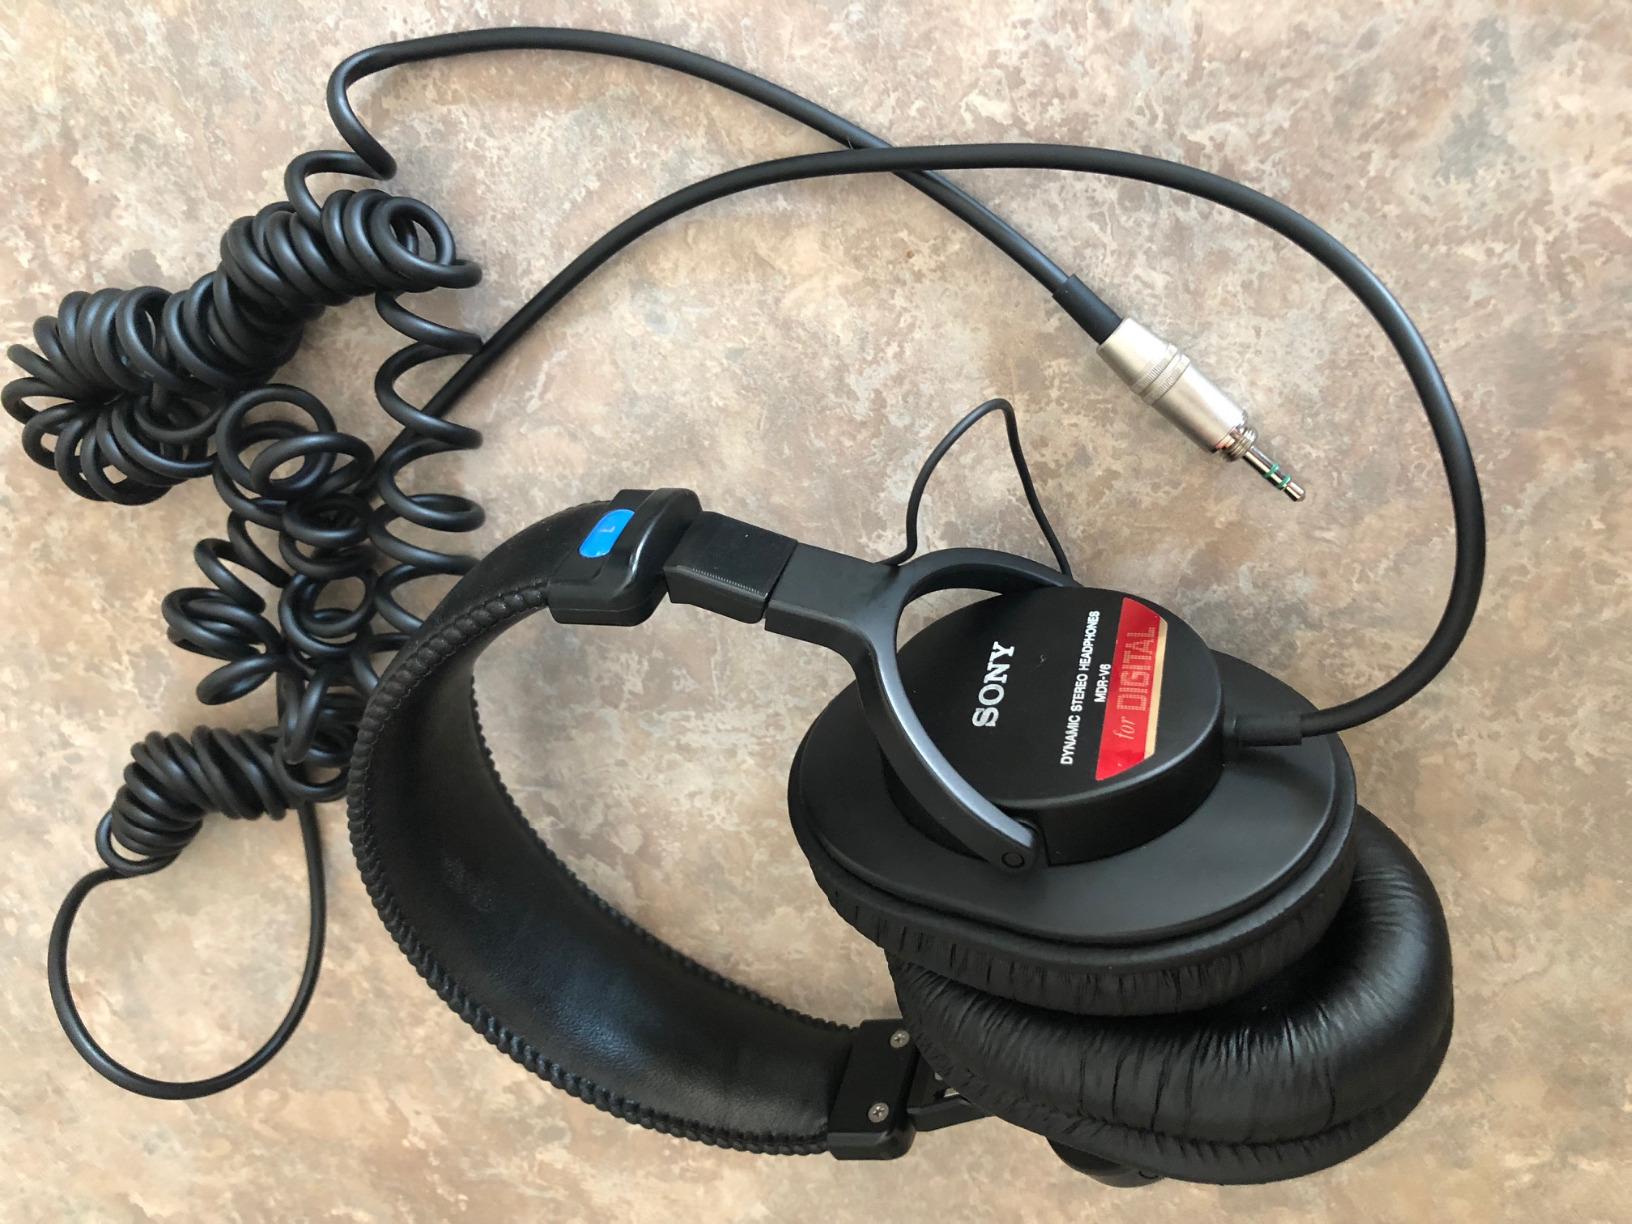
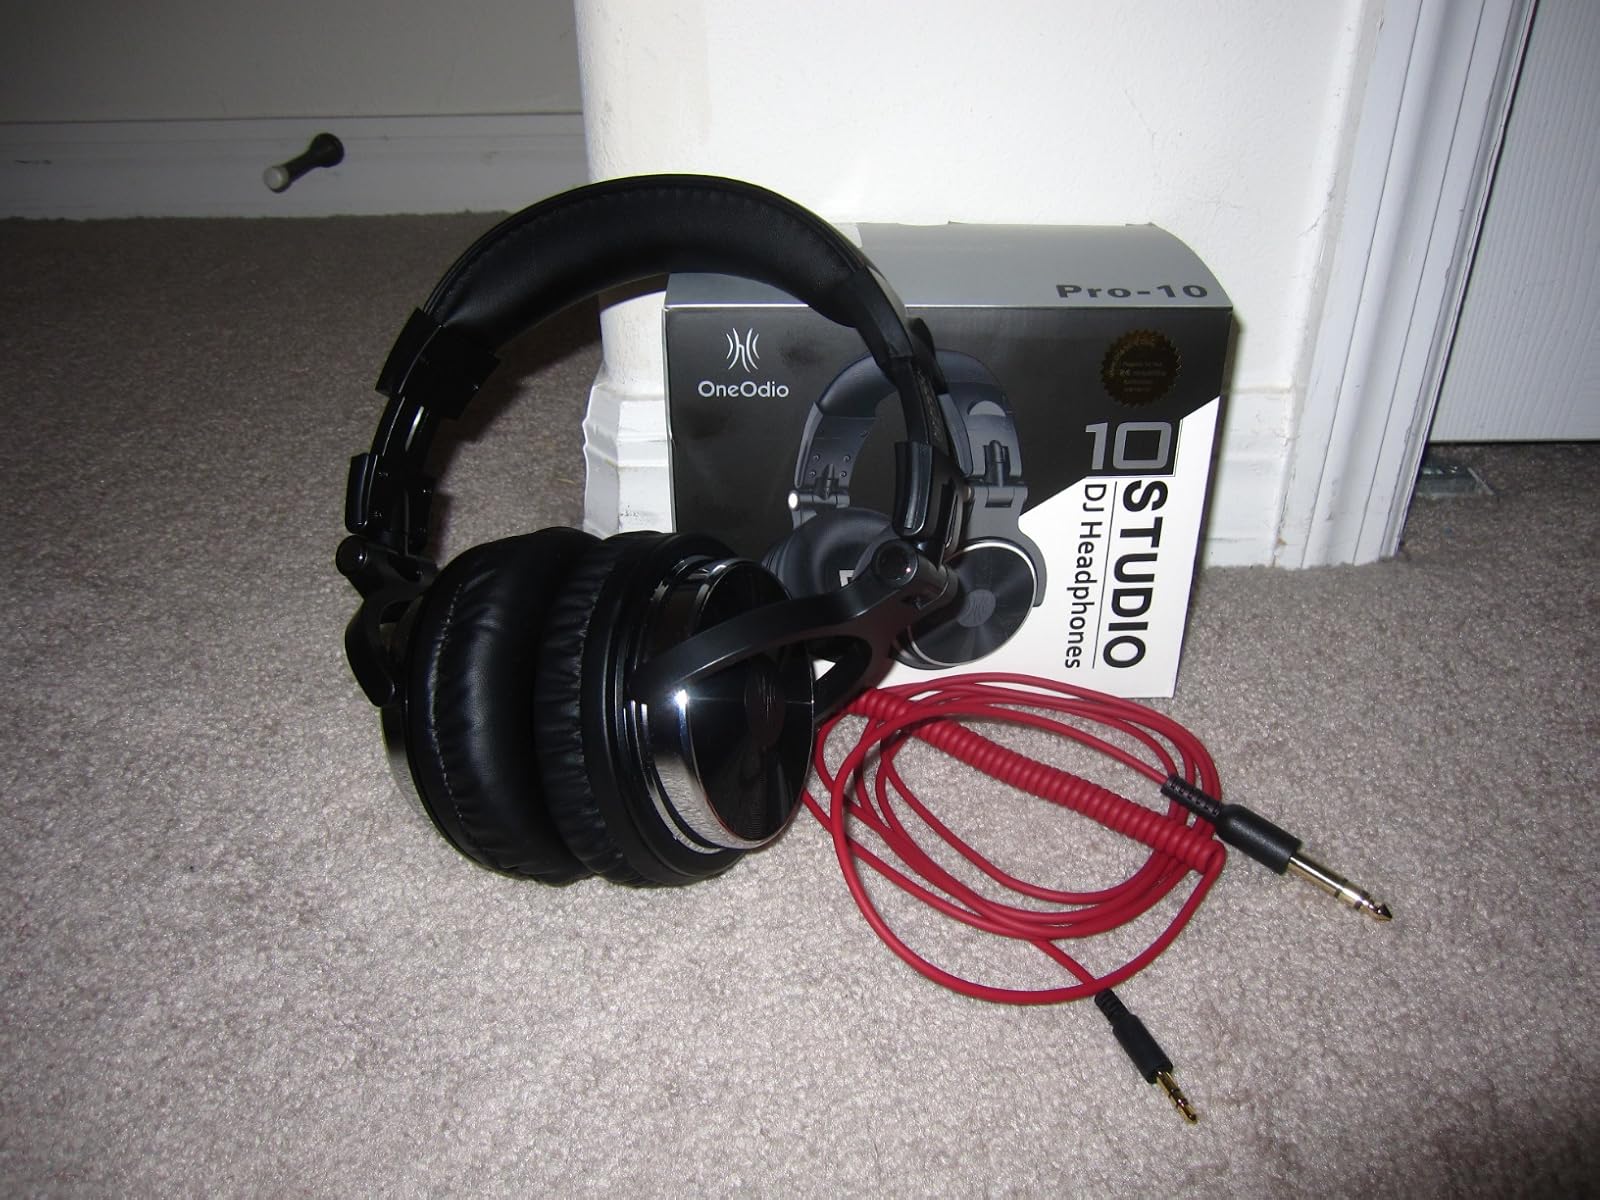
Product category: headphones
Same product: no